Topolná transmitter

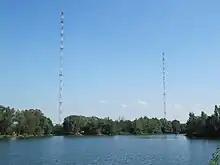
Topolná transmitter

The Topolná transmitter was the central longwave broadcasting facility of the Czech Republic situated in the municipality of Topolná near the Morava River. Constructed in the early 1950s, it was used for broadcasting until the end of 2021, and its masts were blasted down in 2022.